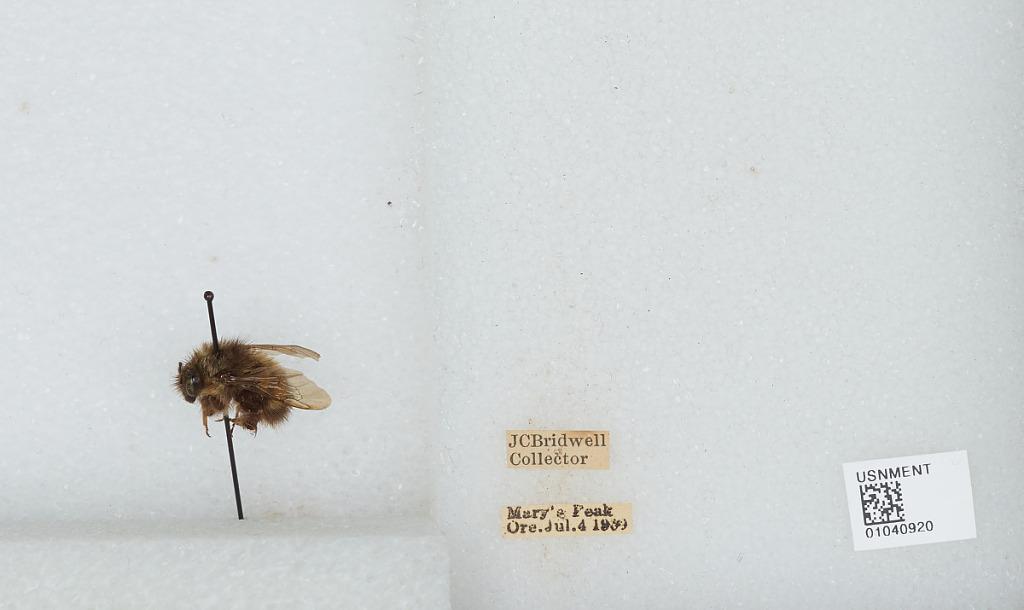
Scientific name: Bombus (Pyrobombus) sitkensis Nylander
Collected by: J. Bridwell
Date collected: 1909-7-4
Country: United States
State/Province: Oregon
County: Benton
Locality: Mary's Peak
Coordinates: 44.5044, -123.552